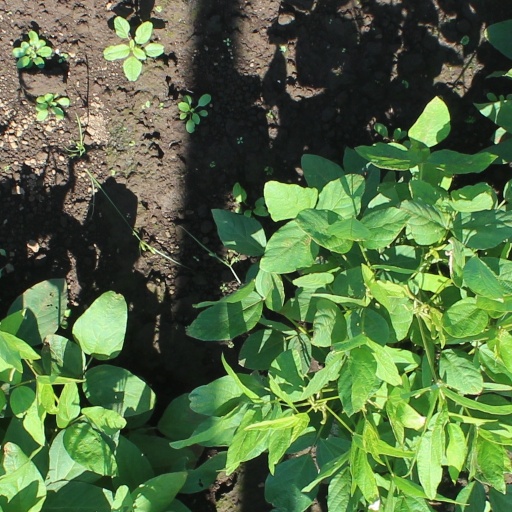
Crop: soybean